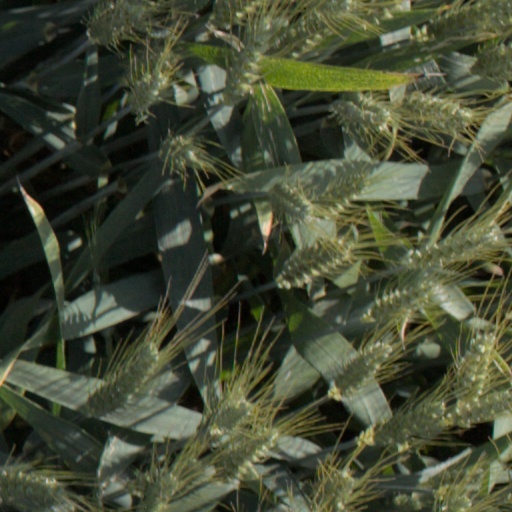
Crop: wheat